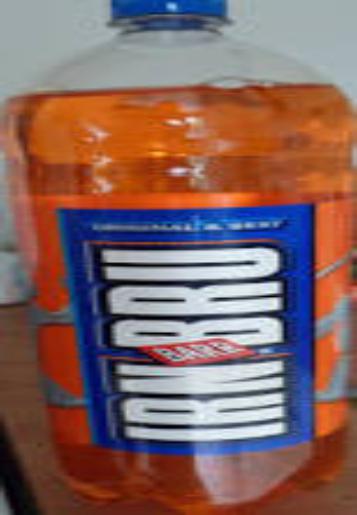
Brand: Irn Bru Bar
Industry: Food